Joachim van Plettenberg

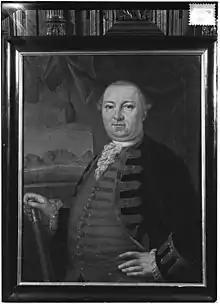
Joachim van Plettenberg, between 1750 and 1774

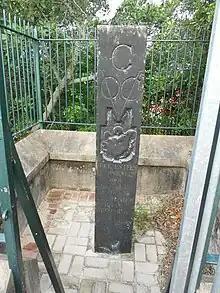
Replica of the van Plettenberg Beacon, Plettenberg Bay, South Africa

Baron Joachim Ammena van Plettenberg (8 March 1739, in Leeuwarden, Netherlands – 18 August 1793, in Zwolle, Netherlands) was the governor of the Cape of Good Hope from 11 August 1771 to 14 February 1785. Plettenberg was presiding governor after Ryk Tulbagh's death. On 18 May 1774 he was permanently appointed as governor.